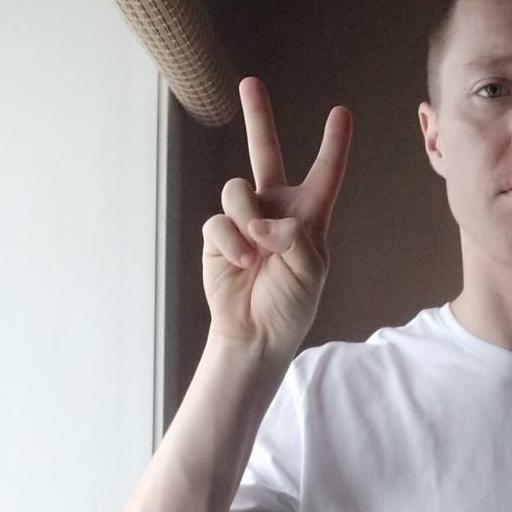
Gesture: peace